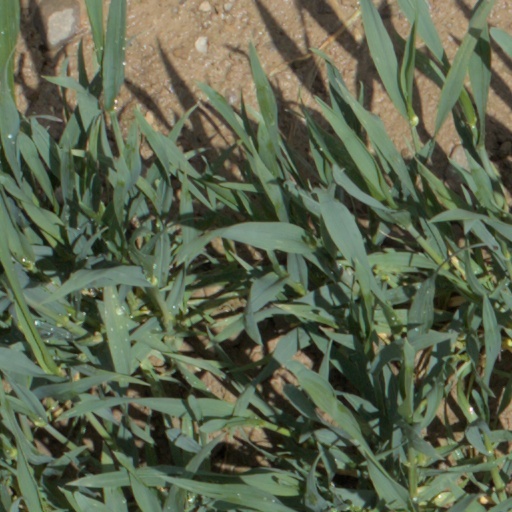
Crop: wheat